Santiago Bernabéu (Madrid Metro)

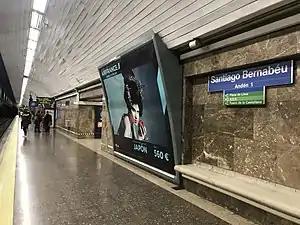

Santiago Bernabéu is a metro station on Line 10 of the Madrid Metro. It is located in fare Zone A. It is located next to the Real Madrid's Santiago Bernabéu Stadium.